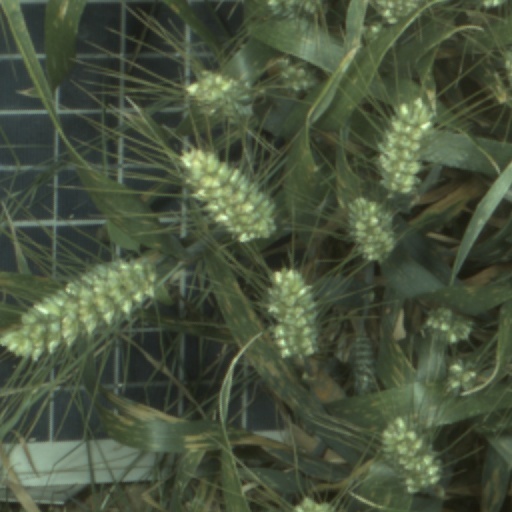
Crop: wheat